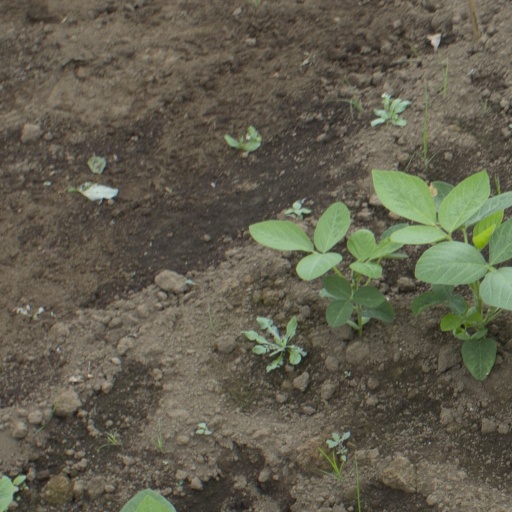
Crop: soybean